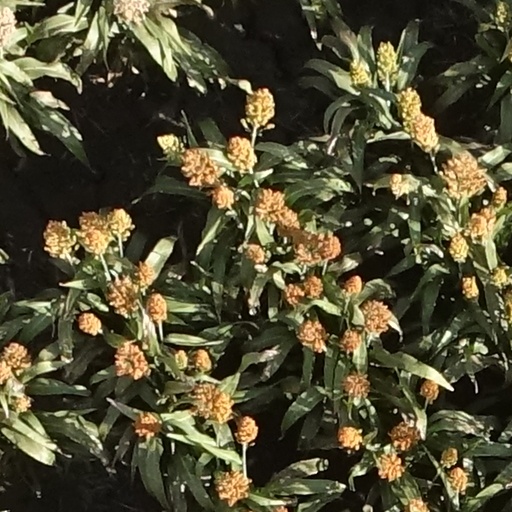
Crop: sorghum